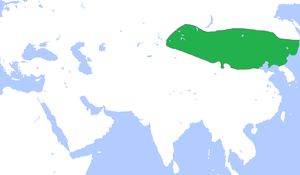
Les Khitan sont un peuple voisin des Mongols et des Toungouses, fondateur en 907 de l'empire des Khitan considéré dans l'historiographie chinoise comme la dynastie Liao. Les Jürchen de l'empire Jin d'Aguda les envahirent de 1115 à 1125, une partie des Khitan parvinrent à s'enfuir en Asie centrale et fondèrent l'empire Kara-Khitan. La variante Khitaï de leur nom a donné Cathay, le nom par lequel l'Europe désigna la Chine au Moyen Âge. Aujourd'hui encore certaines langues comme le russe appellent la Chine Kitaï, tandis que le mongol la nomme Khiatad, la finale -d étant un pluriel.
La dynastie Liao, également connue sous le nom d'Empire Khitan, est un empire d'Asie orientale qui a régné sur la Mongolie, une partie de la Russie orientale et du nord de la Chine continentale entre 907 et 1125. Elle a été fondée par le Khagan Khitan Yelü Abaoji à la suite de la chute de la dynastie chinoise Tang.